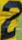
Number: 2